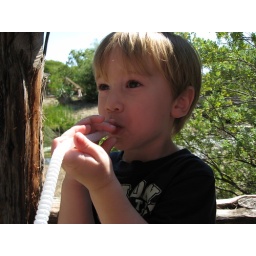
He figured out that the straws on our water bottles whistled when you blew in them.